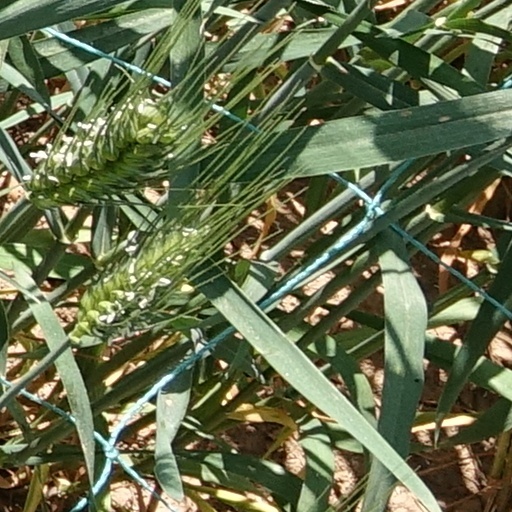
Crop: wheat